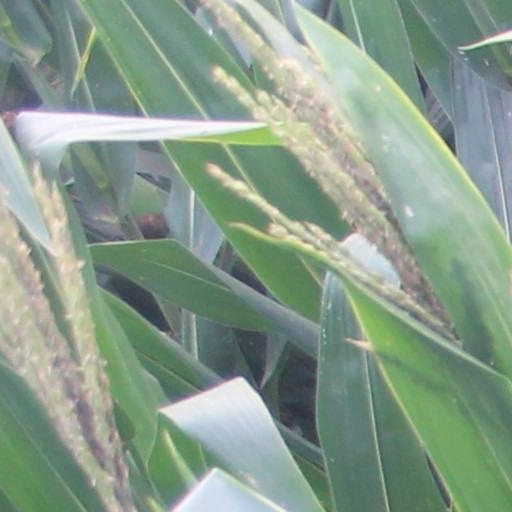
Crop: maize; corn